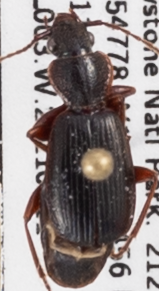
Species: Cymindis cribricollis
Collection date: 2021-08-11
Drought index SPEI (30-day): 0.24
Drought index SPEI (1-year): -1.45
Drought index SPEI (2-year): -0.588